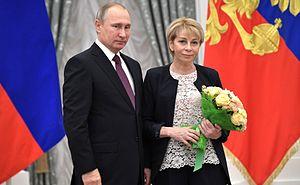
Elizaveta Glinka, également connue comme le Docteur Liza, née le 20 février 1962 et morte le 25 décembre 2016, est une médecin et figure humanitaire russe.